1998 Save Mart/Kragen 350

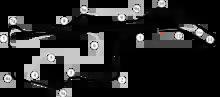
The layout of Sears Point Raceway used by NASCAR at the time.

Sears Point Raceway is one of two road courses to hold NASCAR races, the other being Watkins Glen International. The standard road course at Sears Point Raceway is a 12-turn course that is long; the track was modified in 1998, adding "the Chute", which bypassed turns 5 and 6, shortening the course to . The Chute was only used for NASCAR events such as this race, and was criticized by many drivers, who preferred the full layout. In 2001, it was replaced with a 70-degree turn, 4A, bringing the track to its current dimensions of .